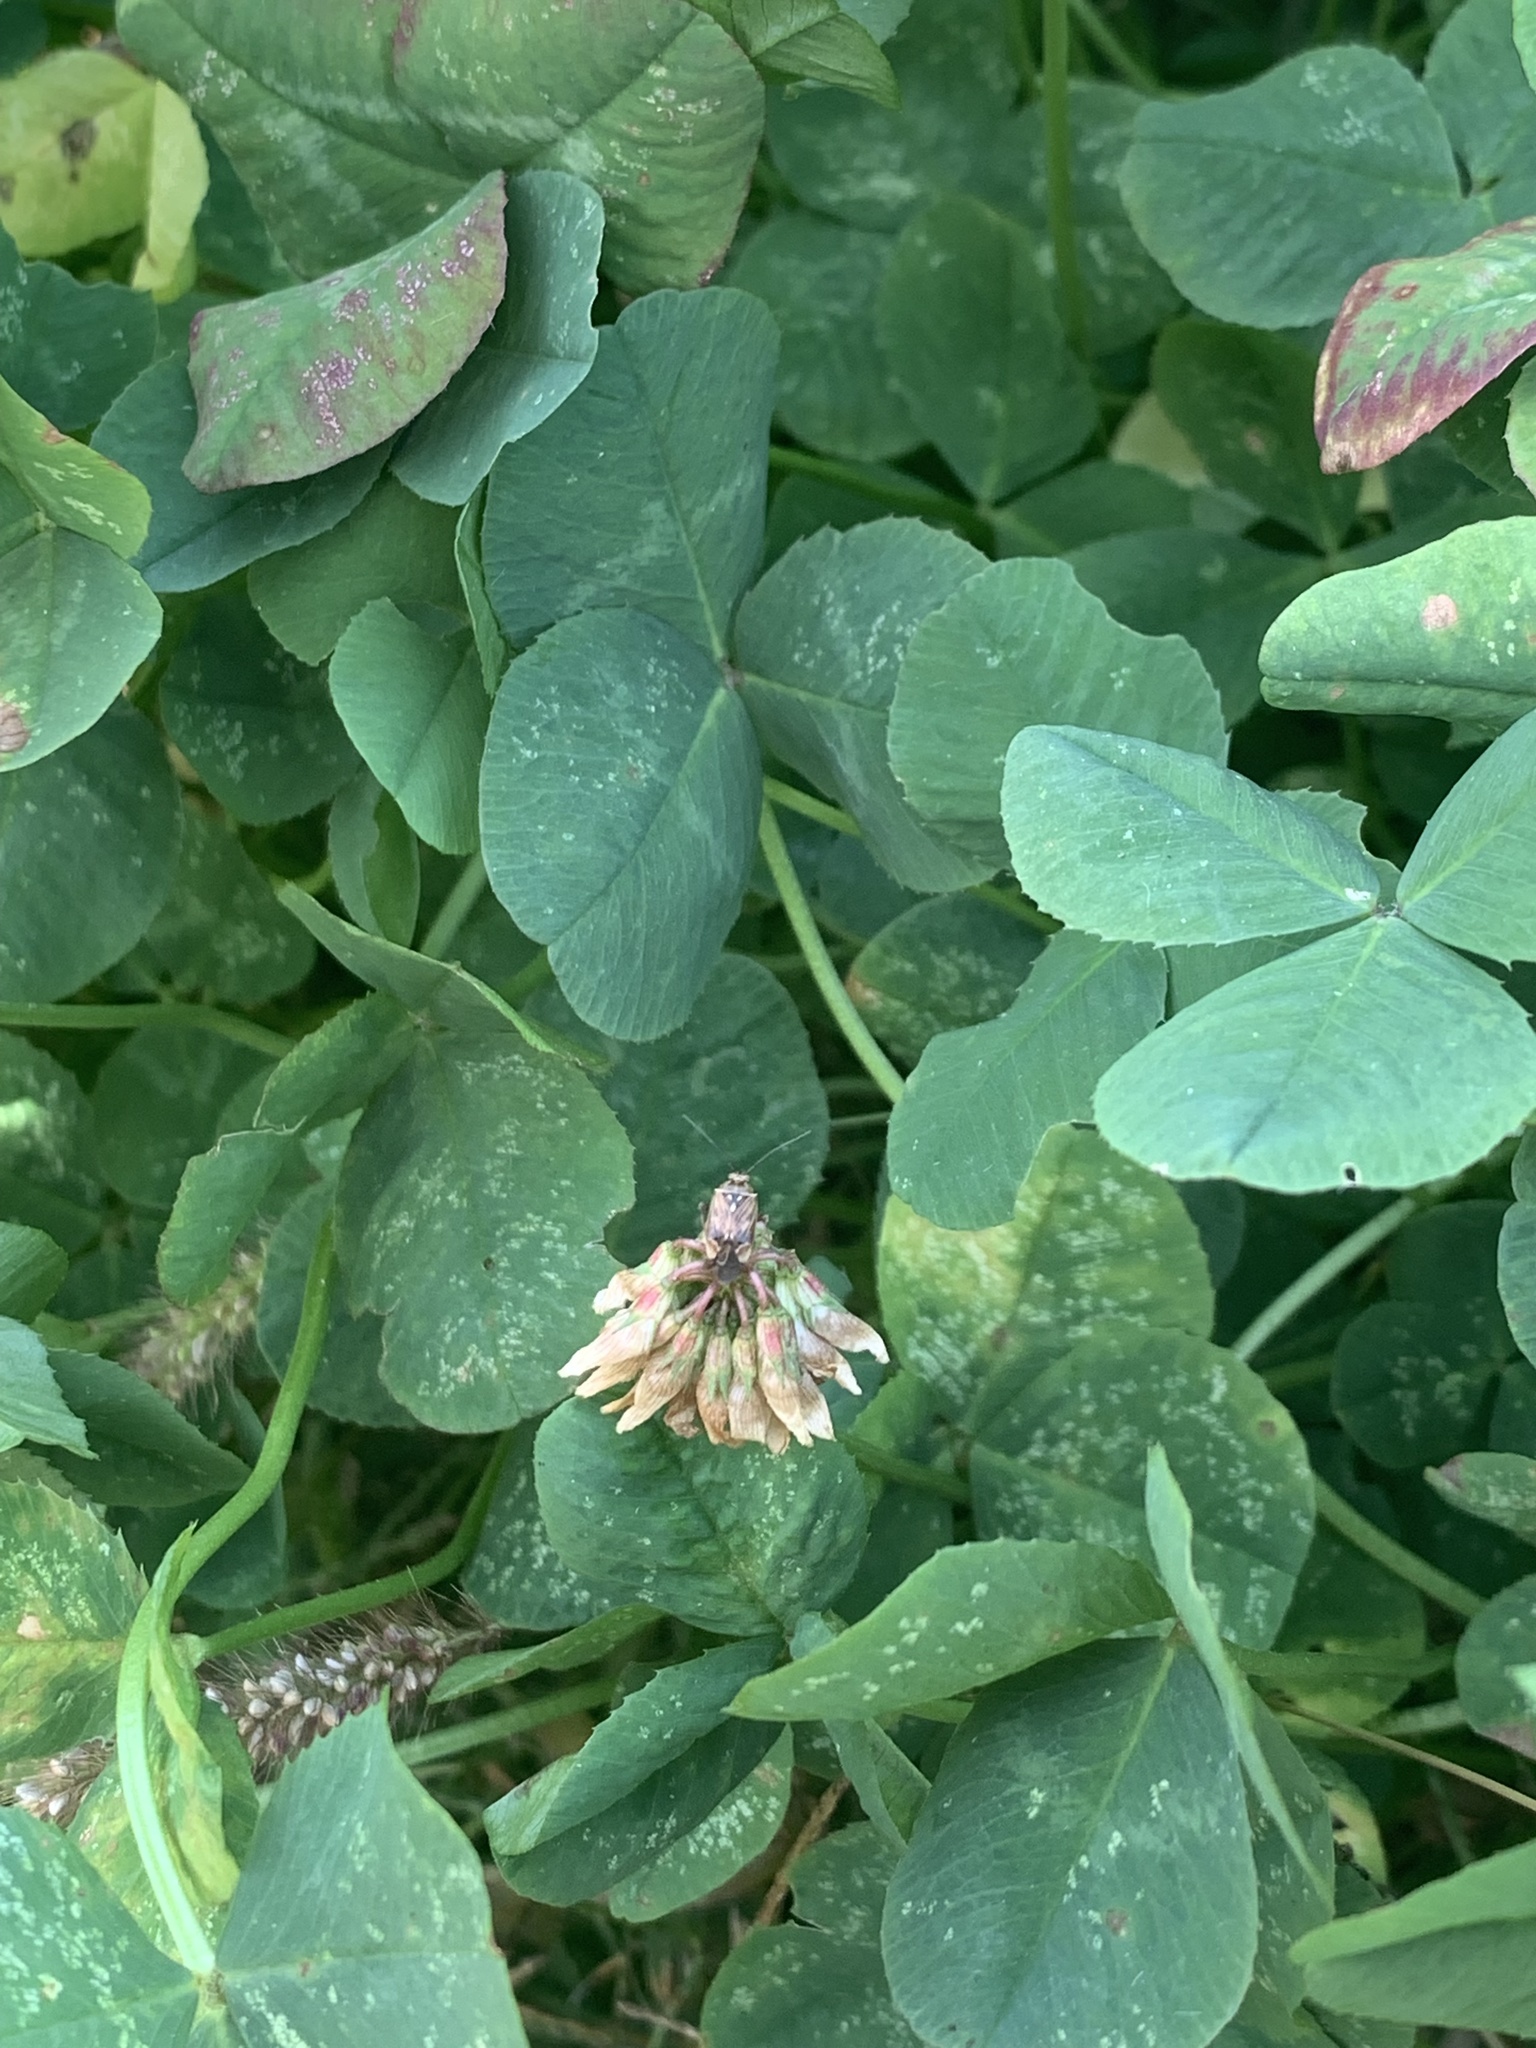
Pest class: lygus_bug